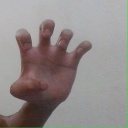
अक्षर: झ